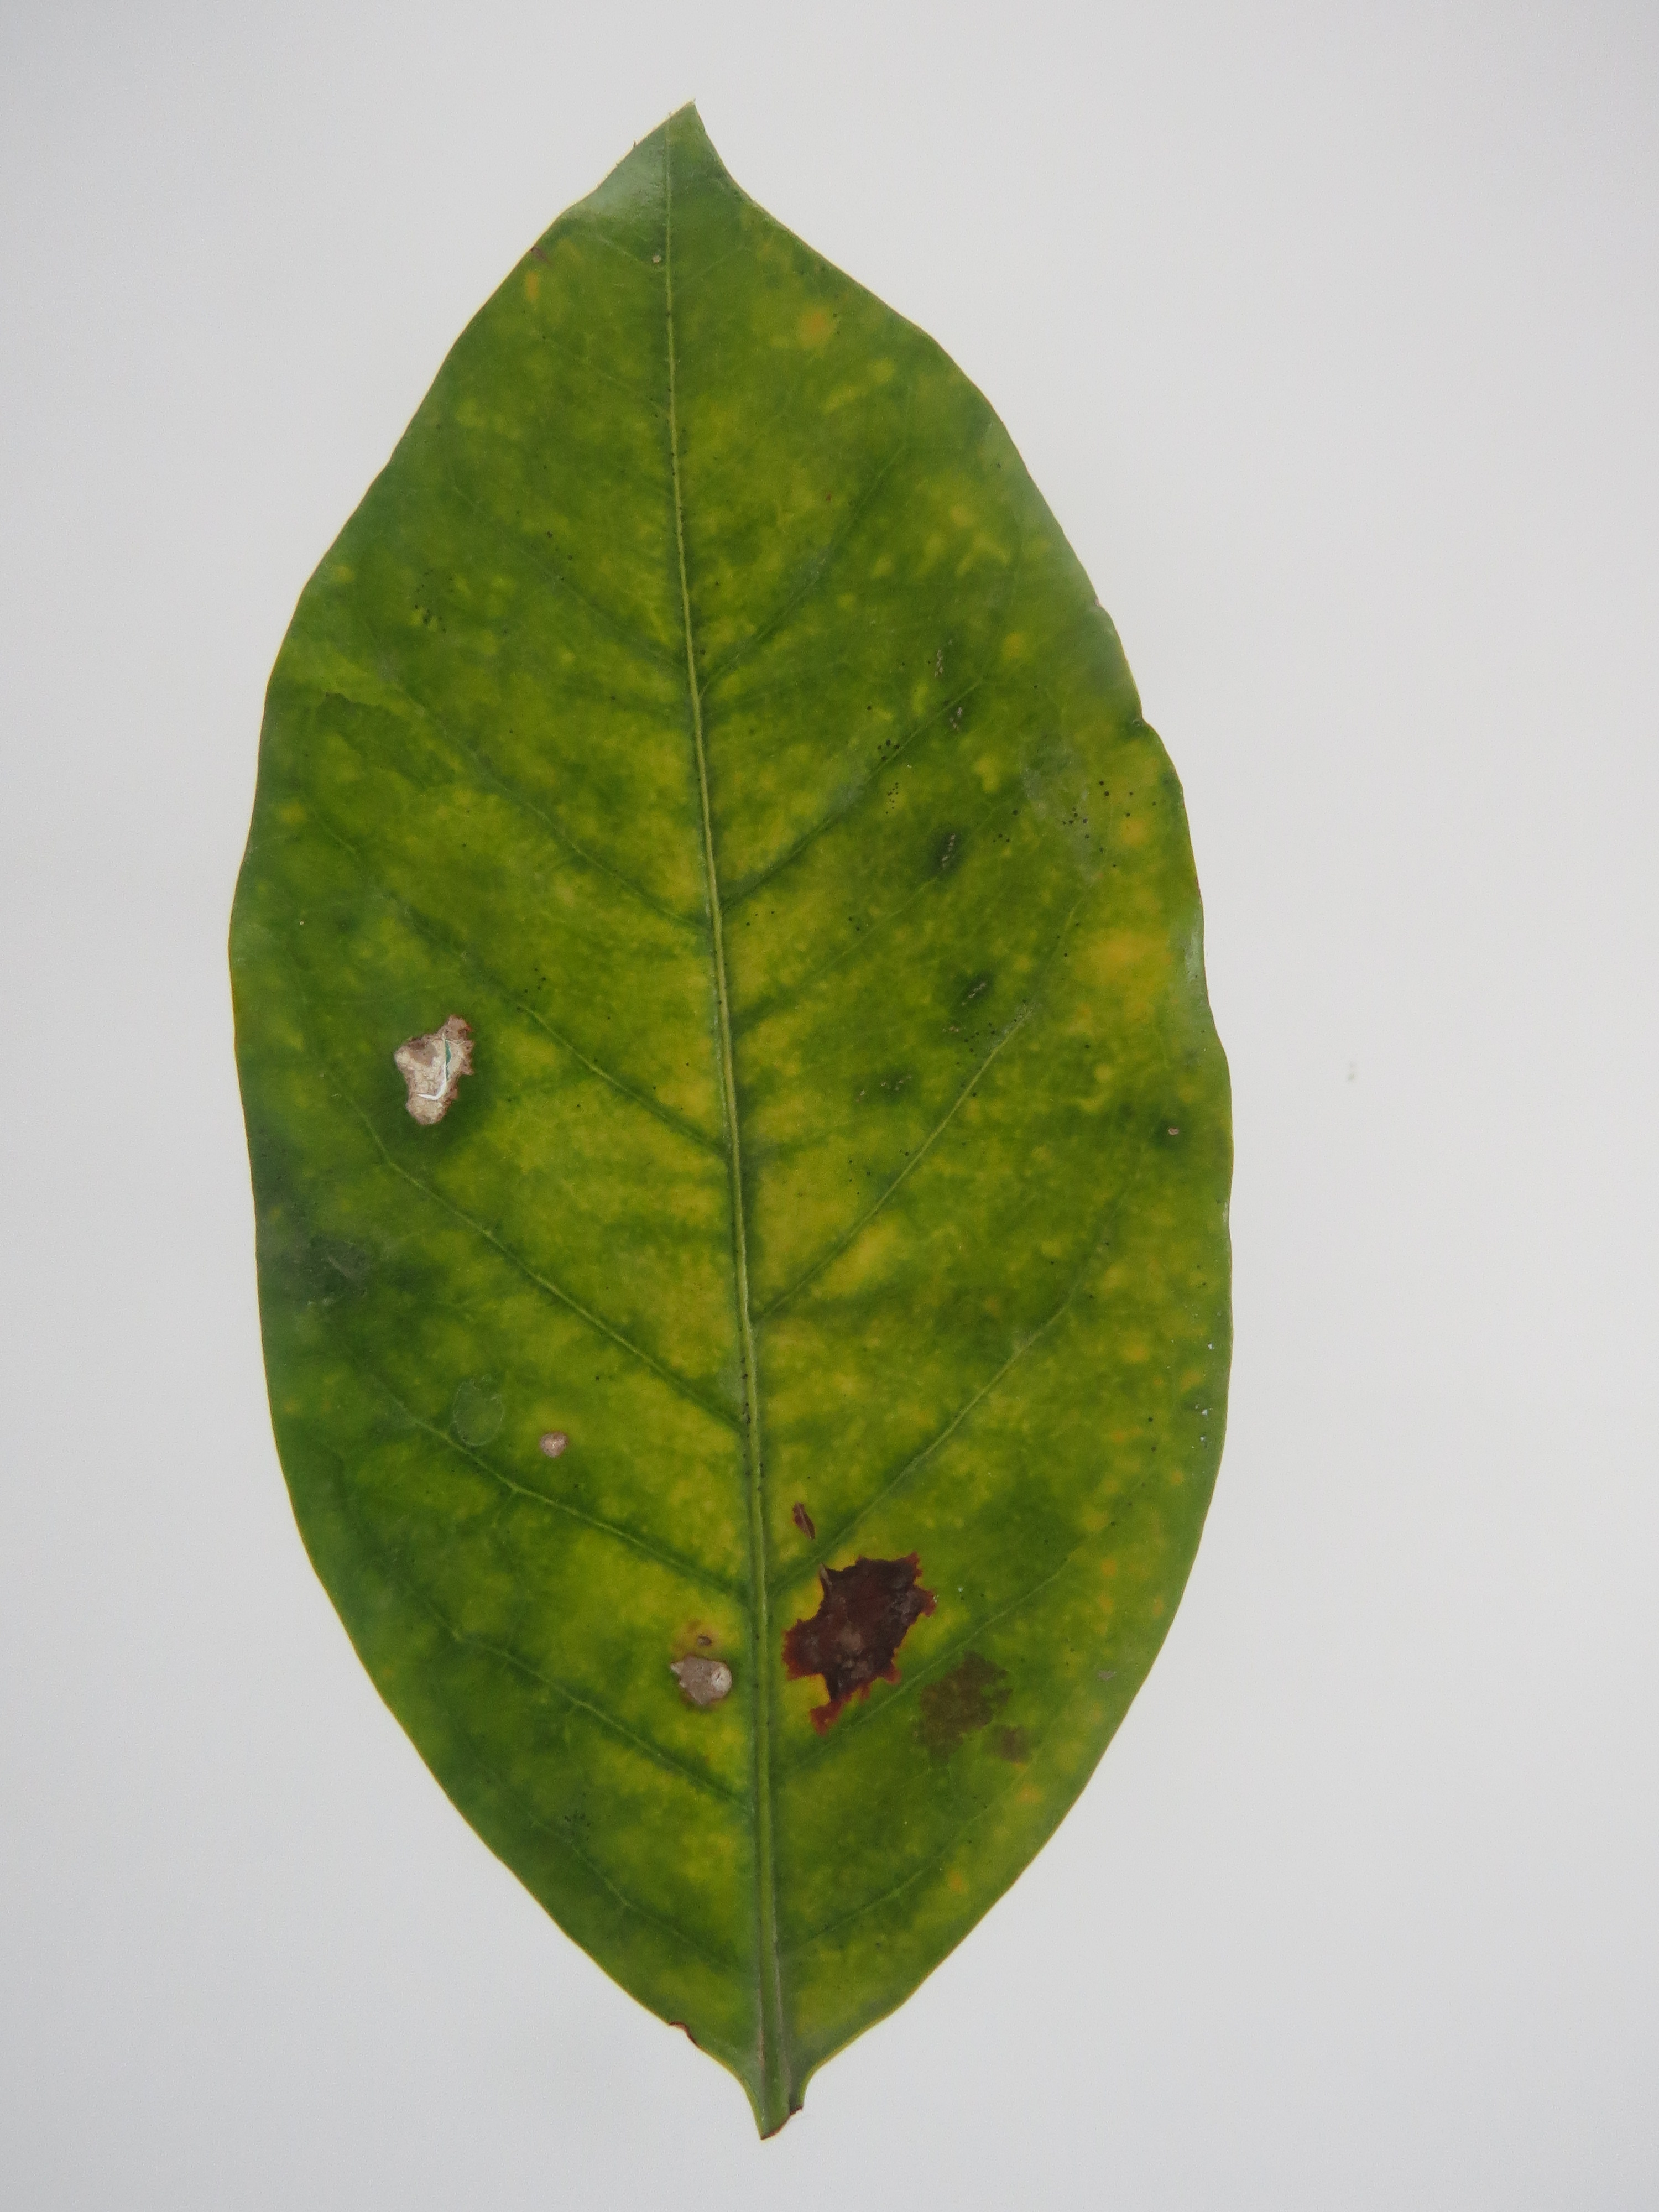
Label: magnesium-Mg